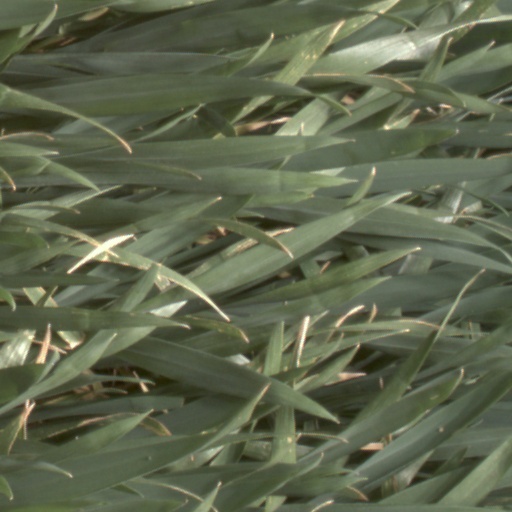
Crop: wheat